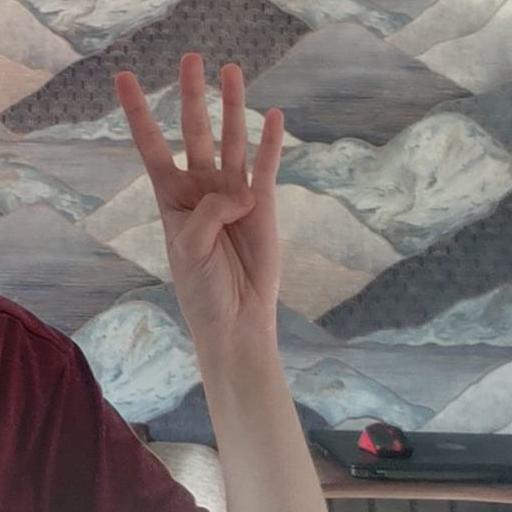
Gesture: four